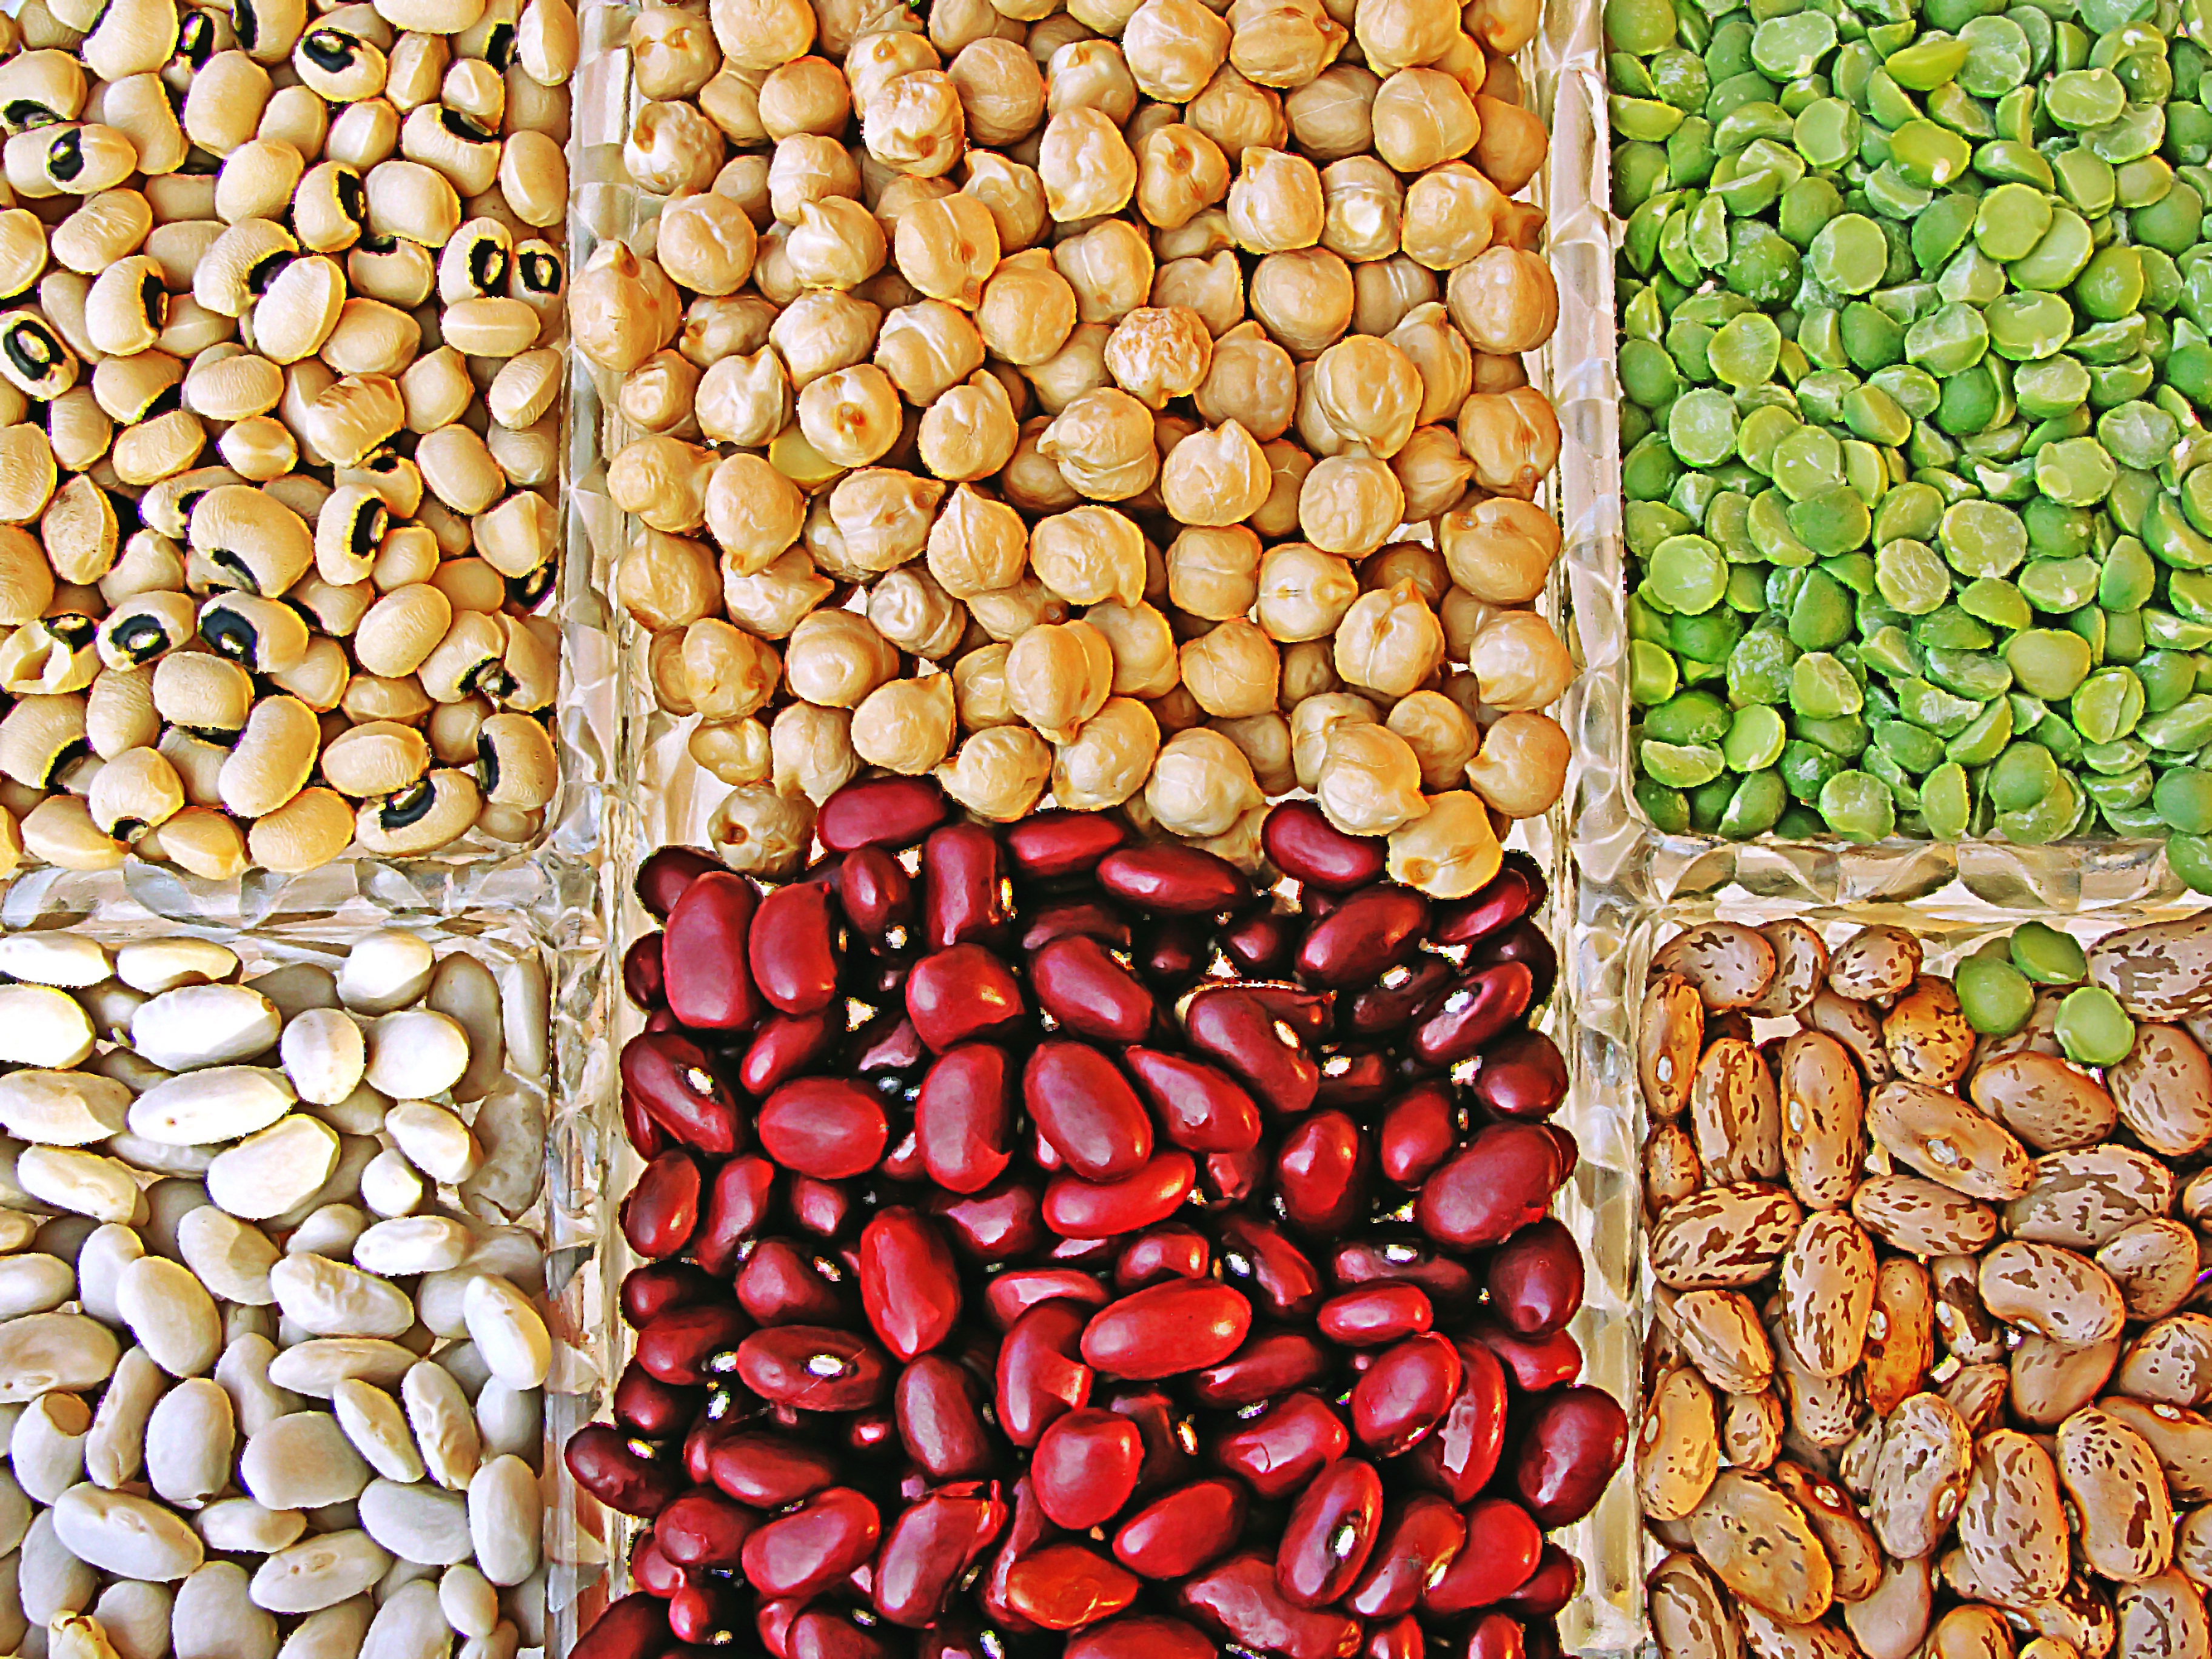
plant, food, produce, crop, agriculture, power, pulse, jewish, chickpeas, corn kernels, legumes, grass family, whole grain